Mighty Canadian Minebuster

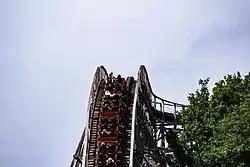
The Mighty Canadian Minebuster in operation in August 2018

The Mighty Canadian Minebuster (often shortened to Minebuster) is a wooden roller coaster located at Canada's Wonderland amusement park in Vaughan, Ontario, Canada.